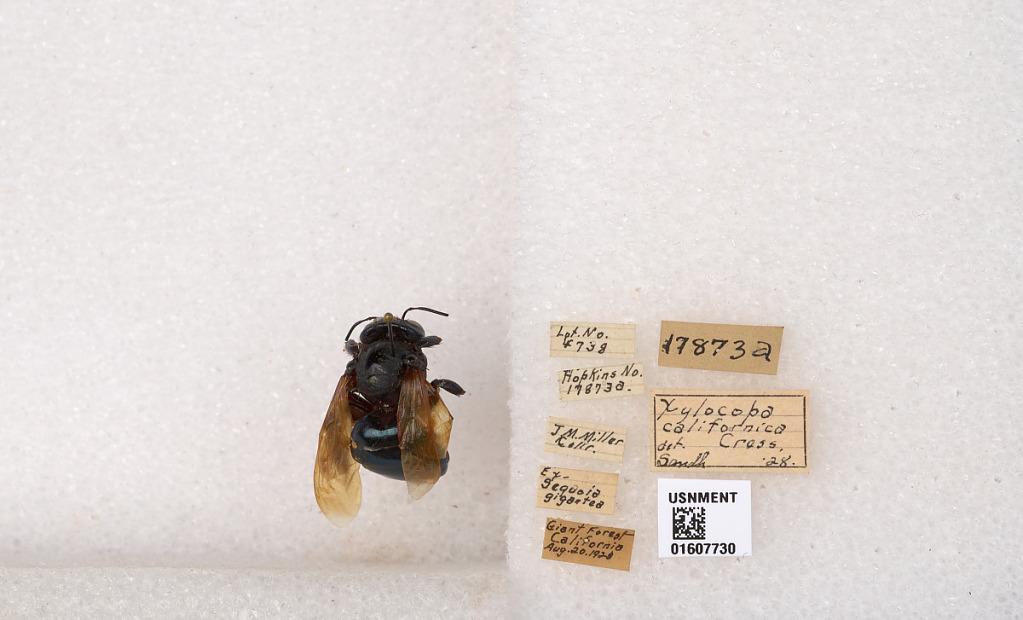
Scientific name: Xylocopa (Xylocopoides) californica californica Cresson
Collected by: J. Miller
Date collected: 1928-8-20
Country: United States
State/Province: California
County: Tulare
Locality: Giant Forest
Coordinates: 36.5624, -118.751
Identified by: Sandhouse